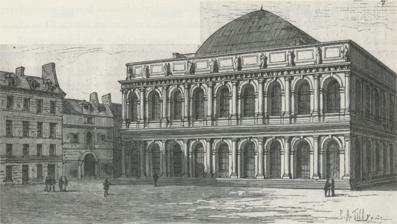
Building: Salle Ventadour
Country: France
Year built: 1829
Opera house, offices (after 1878) in rue Méhul, arrondissement of Paris Salle Ventadour The Salle Ventadour as an opera house in the mid 19th century. Alternative names Opéra-Comique (1829–32) Théâtre Nautique (1834–35) Théâtre-Italien (1838) Théâtre de la Renaissance (1838–1841, 1868) Théâtre-Italien (1841–1878) General information Type opera house offices (after 1878) Location rue Méhul 2nd arrondissement of Paris Coordinates 48°52′04″N 2°20′05″E / 48.8677°N 2.33485°E / 48.8677; 2.33485 Current tenants Banque de France Construction started 1826 Inaugurated 20 April 1829 Cost 4,620,000 francs Design and construction Architect(s) Jacques-Marie Huvé Other designers de Guerchy The Salle Ventadour ( French pronunciation: [sal vɑ̃taduʁ] ), a former Parisian theatre in the rue Neuve-Ventadour, now the rue Méhul ( 2nd arrondissement of Paris ), was built between 1826 and 1829 for the Opéra-Comique , to designs by Jacques-Marie Huvé , a prominent architect. The original theatre had a capacity of 1,106, but was subsequently taken over by the Théâtre-Italien and expanded to a capacity of 1,295 in 1841, thereafter becoming perhaps most noteworthy as the theatre in which the majority of the operas of the Italian composer Giuseppe Verdi were first performed in France. When the Théâtre-Italien company went out of business in 1878, the theatre was converted to offices. Opéra-Comique The Opéra-Comique first performed at the Salle Ventadour on 20 April 1829. The opening night audience was a distinguished one and found the new theatre luxurious and comfortable. The program included the one-act opera Les deux mousquetaires by Henri Montan Berton , the overture to Étienne Méhul 's opera Le jeune Henri , and the three-act opera La fiancée with music by Daniel Auber and a libretto by Eugène Scribe . The Opéra-Comique presented 32 premieres during its time at the Salle Ventadour, including one of François-Adrien Boieldieu 's last operas Les deux nuits on 20 May 1829, Auber's Fra Diavolo (as L'hôtellerie de Terracine ) on 28 January 1830, and Ferdinand Hérold 's Zampa on 3 May 1831. After 22 March 1832 the Opéra-Comique left the Salle Ventadour and moved to the Salle de la Bourse , where it opened on 24 September 1832. Théâtre Nautique The Salle Ventadour was reopened on 10 June 1834 as the Théâtre Nautique — "nautique" since some of the main attractions were works performed in a basin of water on the stage. The programs included the ballet - pantomime Les ondines , which was based on Fouqué 's novella Undine , about a water sprite who marries a knight in order to save her soul, and used music from E. T. A. Hoffmann 's opera of the same name ; a full-length ballet William Tell with music by the German composer Jacques Strunz; a one-act ballet Le nouveau Robinson which also utilized the water; and a chinoiserie entitled Chao-Kang . These were interspersed with choruses by Carl Maria von Weber and others, sung by the members of a German company that was being formed in Paris at that time. The entr'acte was the overture to Weber's opera Oberon . The reviews were not good, and the size of the audience decreased over time. Harriet Smithson , the Irish actress who had married the French composer Hector Berlioz on 3 October 1833, appeared with the Théâtre Nautique, opening on 22 November 1834 in a one-act pantomime put together by the resident choreographer Louis Henry. He called the concoction La derniére heure d'un condamné , and it used music by Cesare Pugni . The scenario took advantage of her talent for mad scenes: she had previously performed Ophelia in an English-language production of Shakespeare's Hamlet at the Théâtre de l'Odéon to great acclaim in 1827. The new piece was a pantomime, since Smithson's French was far from perfect (and remained so for the rest of her life). Unfortunately, this new performance was not as favorably received. Jules Janin, writing in the Journal des débats described it as consisting of "the two or three dozen contortions that are known as the art of mime" and complained that "they have cut Miss Smithson's tongue out". Berlioz anonymously wrote a positive review that appeared in the Gazette musicale but spent half of its time describing her previous appearance as Ophelia and the important influence it had had on the French style of acting. Not all the reviews were entirely negative: the English-language Galignani's Messenger praised Smithson, saying that the "single feature worth naming of this piece is the performance of Madame Berlioz, as the wife of the condamné , in which the agony and despair of such a situation is depicted with the fidelity and painful truth only within the reach of a perfect artiste." But apparently her performances were not enough to rescue the enterprise, and the Théâtre Nautique closed in 1835. A short visit by the Théâtre-Italien The Salle Ventadour was used for a brief time by the Théâtre-Italien (30 January 1838 to 31 March 1838) after the destruction of the company's previous home, the Salle Favart, by fire on 15 January 1838. Only one opera new to Paris was presented, Gaetano Donizetti's Parisina . The company moved to the Odéon for three years before returning to the Salle Ventadour in 1841. Théâtre de la Renaissance While the Théâtre-Italien company was at the Odéon, the Salle Ventadour was rented by Anténor Joly, who with the encouragement of the two great French romantic dramatists Victor Hugo and Alexandre Dumas , remodeled the theatre and renamed it the Théâtre de la Renaissance . Their aim was to bring together in one theatre the elitist and popular audiences of Paris. The new company opened on 8 November 1838 with the premiere of Hugo's drama Ruy Blas with Frédérick Lemaître in the title role. It ran for 48 performances. Two new plays by Dumas were also presented, Bathilde (14 January 1839) and L'alchimiste (10 April 1839), although these were less successful. The repertoire of the company was not limited to plays: Joly also mounted three new operas by Friedrich von Flotow , including Lady Melvil on 15 November 1838 (with some music also written by Albert Grisar and Sophie Anne Thillon as Lady Melvil ), L'eau merveilleuse on 30 January 1839, and Le naufrage de la Méduse on 31 May 1839; and on 6 August 1839 the premiere of Donizetti's Lucie de Lammermoor , a French version of his Lucia di Lammermoor , with Thillon as Lucia and Achille Ricciardi as Edgardo. Joly's venture was short-lived however, closing on 16 May 1841. The Théâtre-Italien settles in A performance by the Théâtre-Italien at the Salle Ventadour ( c. 1842 ). After the Théâtre de la Renaissance closed in 1841 the theater was expanded to a capacity of 1,294 and was again used by the Théâtre-Italien company from 2 October 1841 to 28 June 1878. During this time the company presented the premiere of Donizetti's Don Pasquale (3 January 1843) and the Paris premieres of 15 of Verdi's operas, including Nabucco (1845), Ernani (1846, as Il Proscritto ), Il trovatore (23 December 1854), La traviata (6 December 1856), Rigoletto (19 January 1857), Un ballo in maschera (13 January 1861), and Aida (22 April 1876) with Verdi conducting. Among the important singers appearing in Verdi's operas were Giorgio Ronconi , Adelaide Borghi-Mamo , and Gaetano Fraschini . Verdi is reported to have referred to the Salle Ventadour as his favorite opera house in Paris. Besides opera, the Salle Ventadour was also sometimes used for concerts. Giaocchino Rossini's Stabat Mater received its premiere there on 7 January 1842. Richard Wagner conducted three concerts devoted to his own music, including extracts from The Flying Dutchman , Tannhäuser , Tristan und Isolde , and Lohengrin , on 25 January, and 1 and 8 February 1860. Verdi conducted the Paris premiere of his Requiem on 30 May 1876. The Théâtre-Italien shared the theater briefly, from 26 June to 4 July 1853, with the Opéra-Comique, and from 16 March 1868 to 5 May 1868 the theater was shared with a new company directed by Léon Carvalho , which was an extension of his Théâtre Lyrique on the Place du Châtelet. The name Théâtre de la Renaissance was revived for the use of Carvalho's venture, in order to distinguish it from the Théâtre-Italien. Carvalho had overextended himself, however, and soon went bankrupt. The Théâtre-Italien also shared the theater with the Paris Opéra from 19 January to December 1874 (in the period after the Opéra's Salle Le Peletier burned down on 28 October 1873 and before the opening of the Opéra's new Palais Garnier on 5 January 1875). Companies sharing the theatre usually performed on alternate nights. At the instigation of the French tenor Victor Capoul the first professional public performance of the opera Les amants de Vérone with text and music by the marquis d'Ivry [ fr ] was mounted at the Salle Ventadour on 12 October 1878. The libretto follows Shakespeare's Romeo and Juliet more closely than that of the opera by Gounod , but the marquis d'Ivry's opera suffered in comparison. Capoul sang Romeo, and the Belgian soprano Marie Heilbronn sang Juliet. The same singers later appeared in a production at Covent Garden which was performed three times beginning on 24 May 1879. The text was considered "coarse", and the music received a lukewarm response. After the Théâtre-Italien company went out of business in 1878, the Salle Ventadour was sold on 20 January 1879 and transformed into offices. The building has been primarily occupied by the Banque de France since 1893. Gustave Chouquet , writing in the 1900 edition of George Grove's Dictionary of Music and Musicians , described the renovated building as follows: "its pediment, still decorated with statues of the Muses, now bears the words 'Banque d'escompte de Paris,' a truly exasperating sight". References Notes